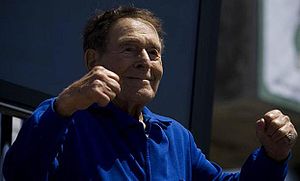
Jack LaLanne
Francois Henri "Jack" LaLanne var en amerikansk fitnessguru og skuespiller.